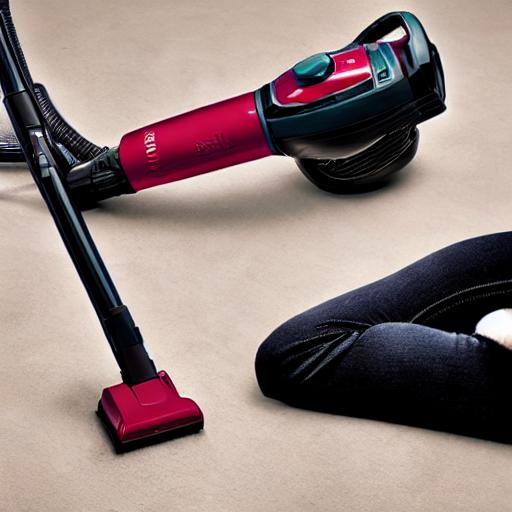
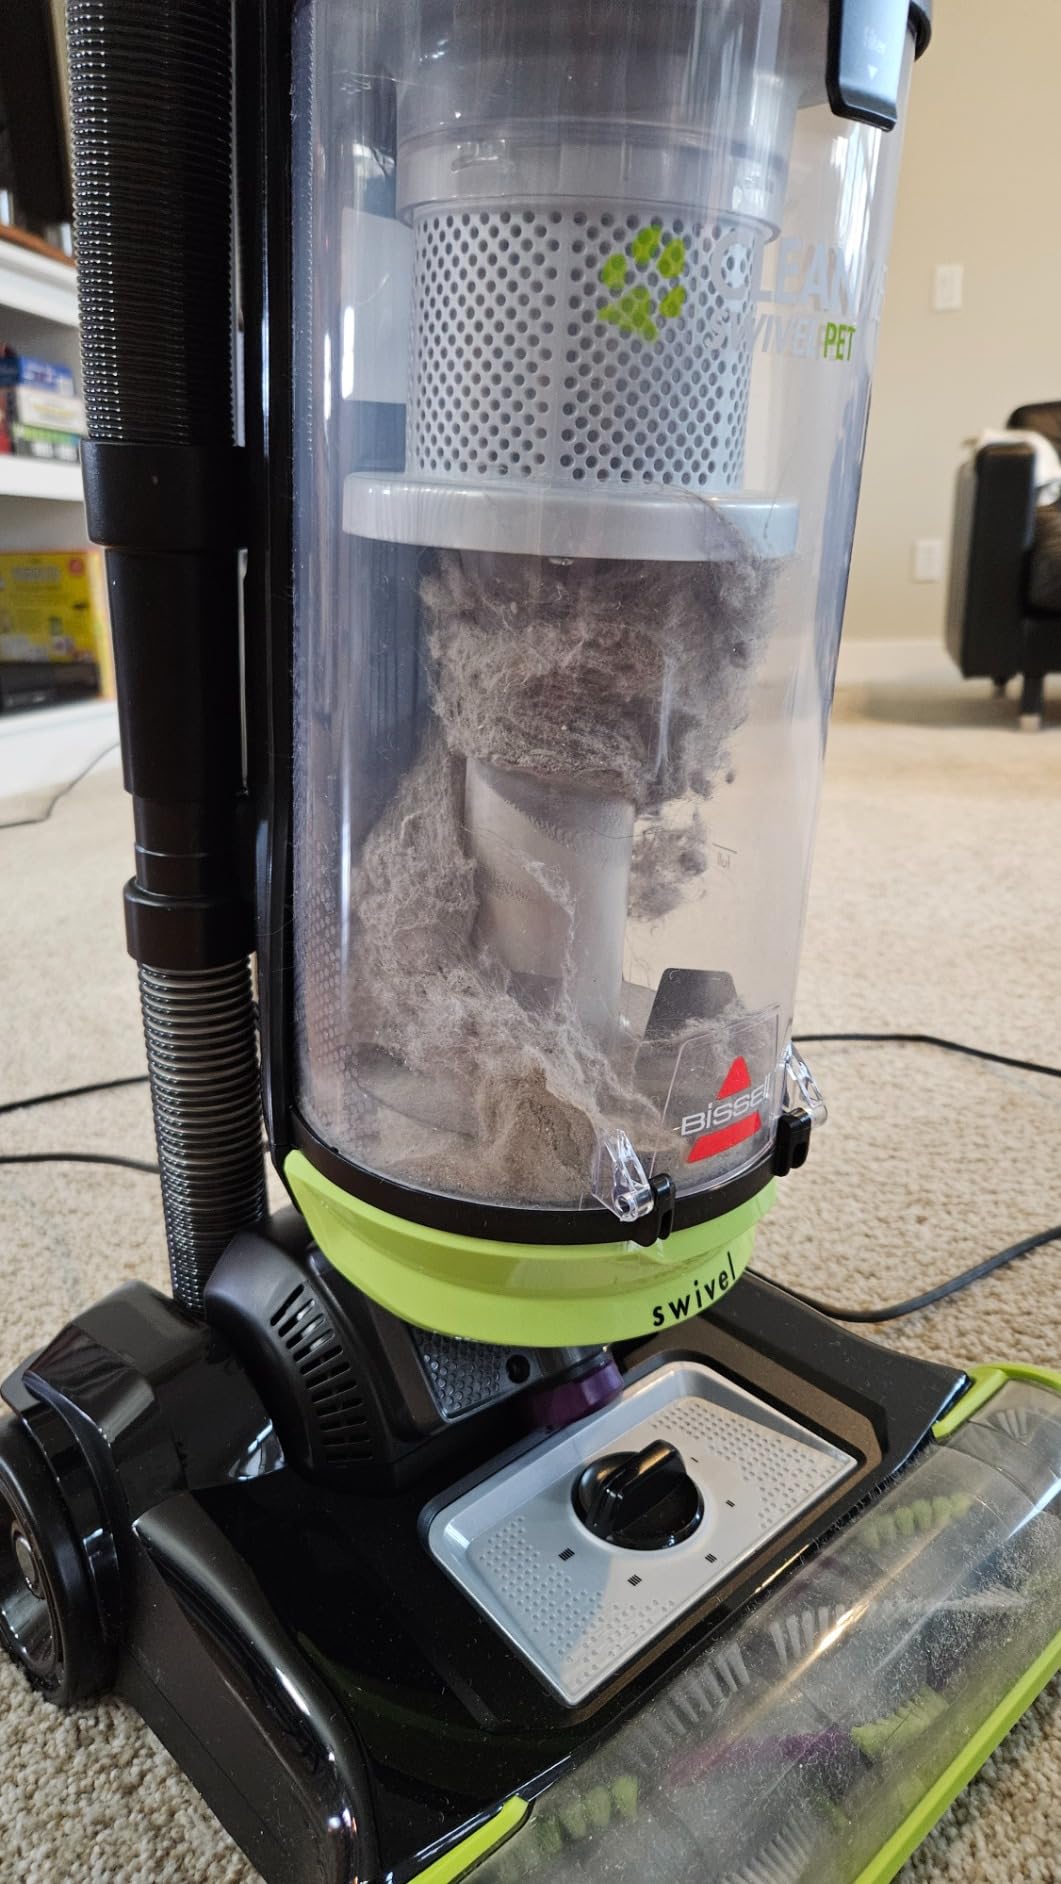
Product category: items_vacuum
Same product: no